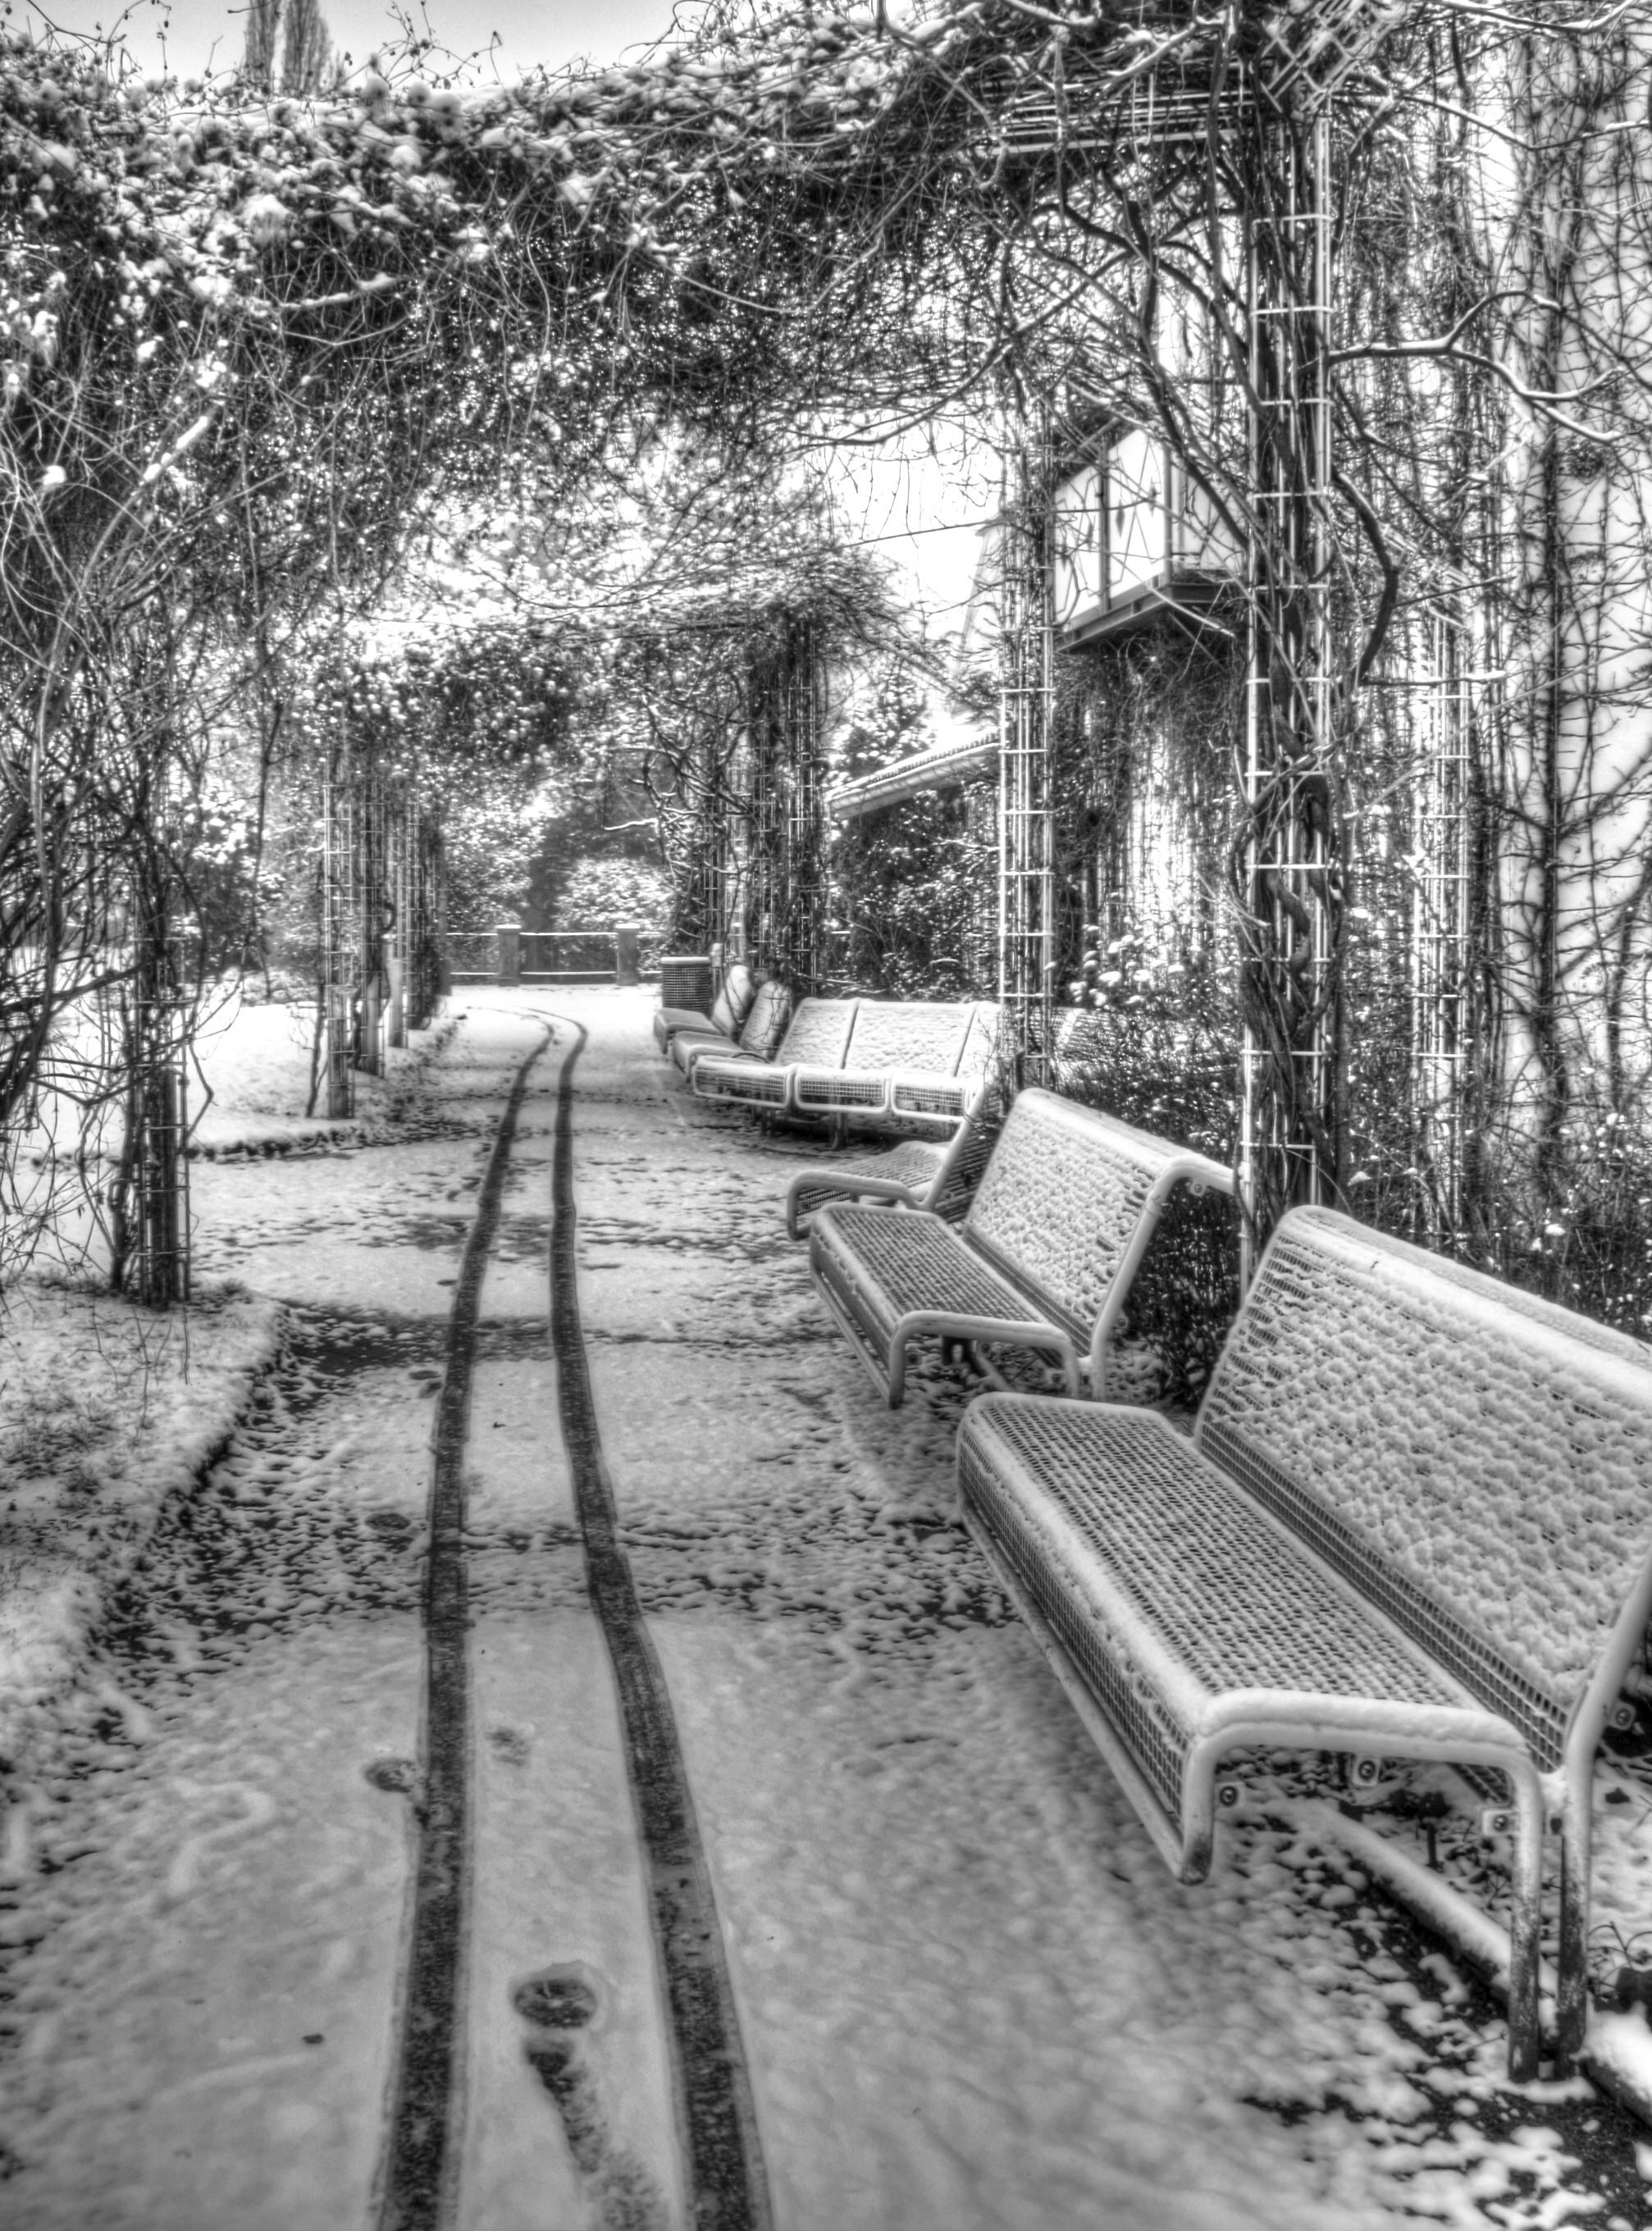
tree, snow, winter, black and white, track, weather, backyard, monochrome, season, waterway, bank, traces, monochrome photography